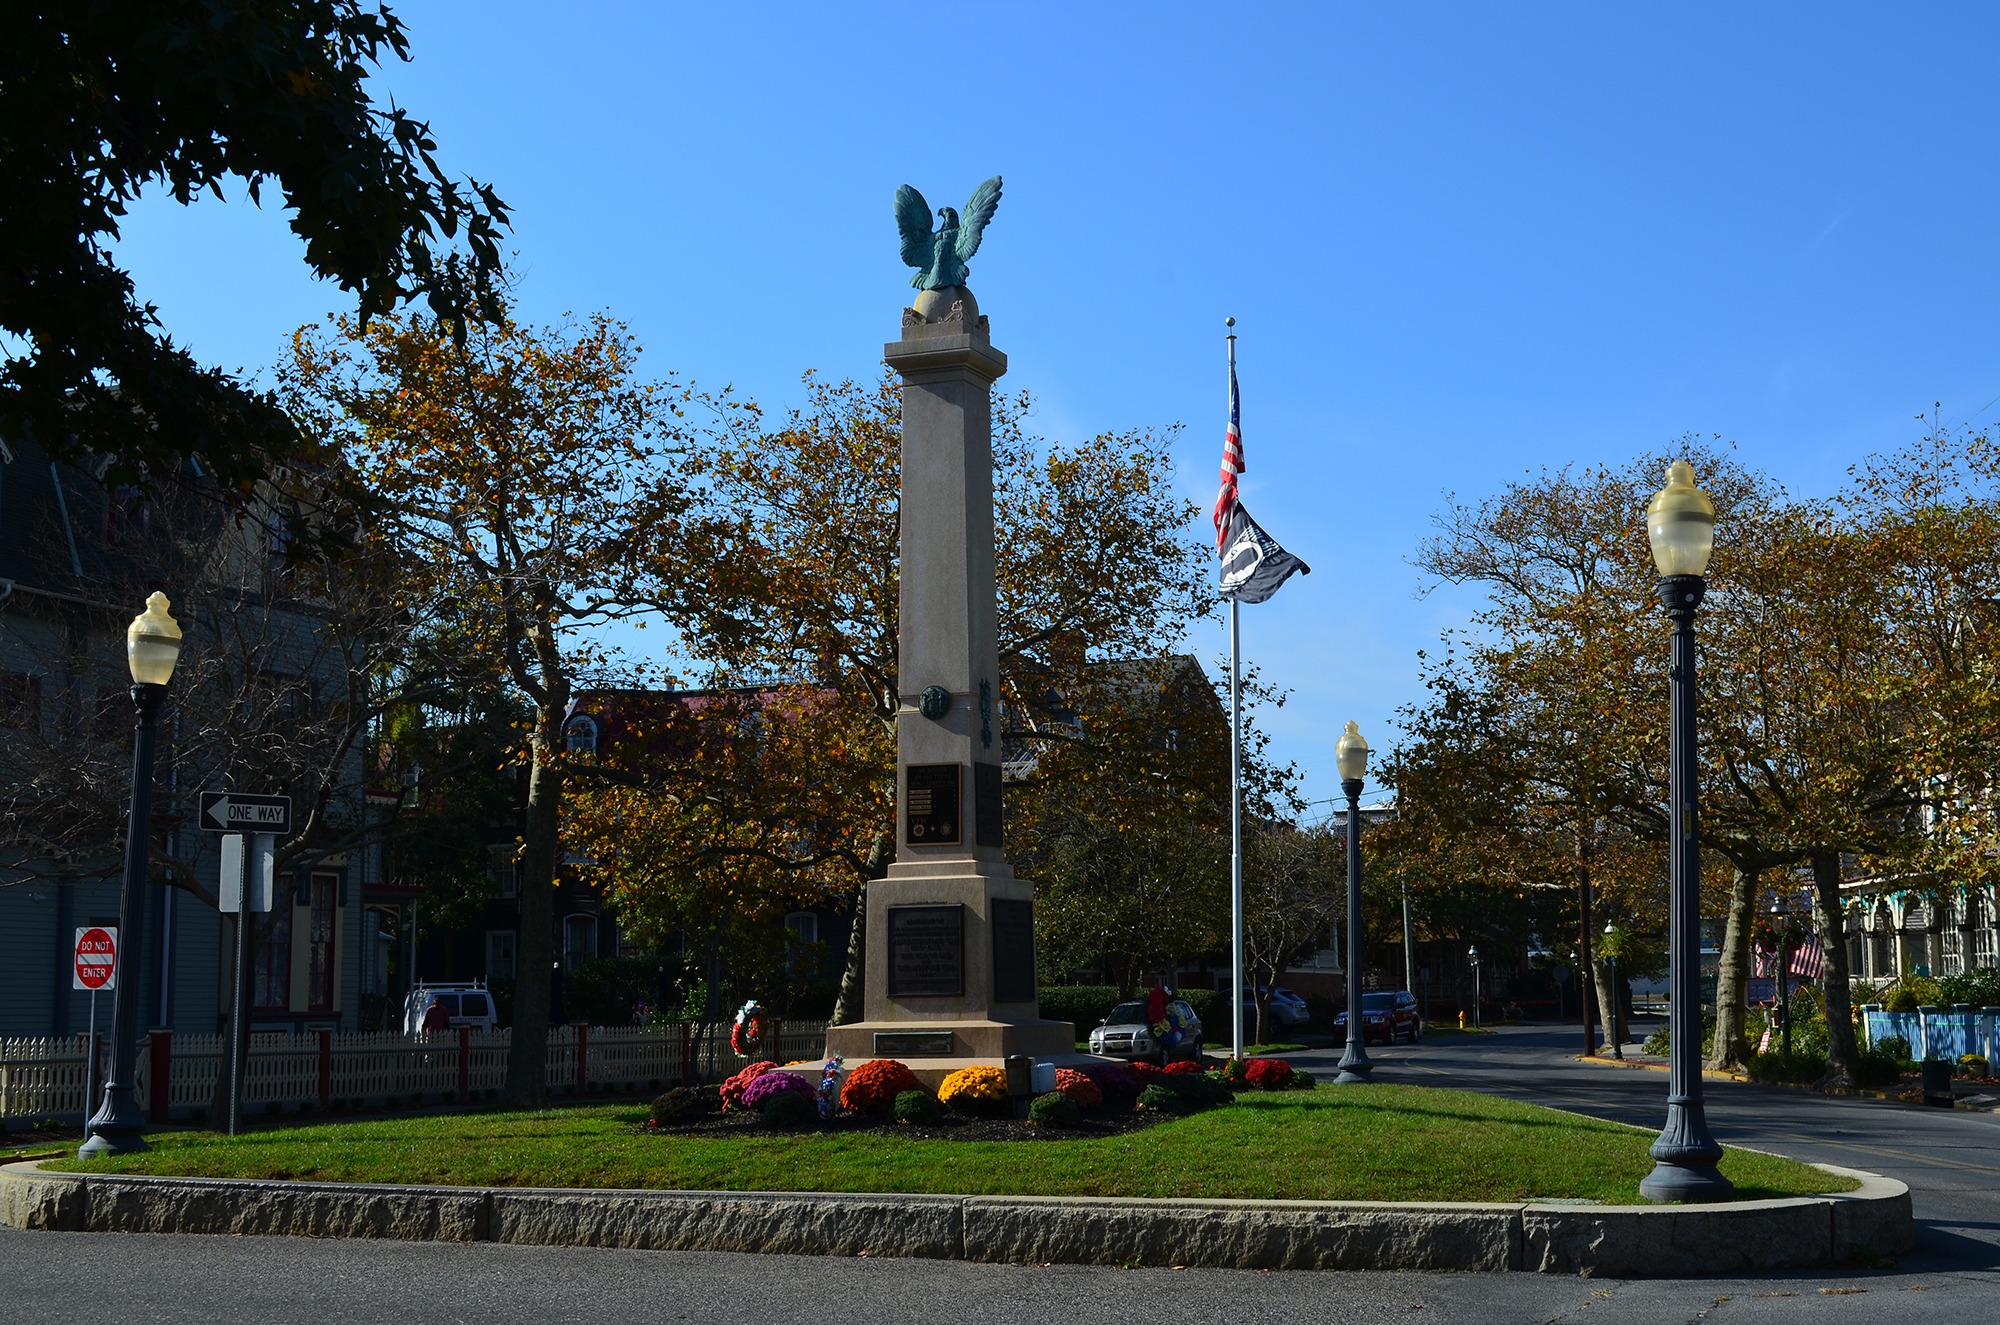
creative, town, city, monument, downtown, statue, construction, tower, plaza, metal, landmark, metal work, lighting, artwork, sculpture, memorial, art, place, creativity, design, town square, metallic, neighbourhood, new jersey, cape may, human settlement